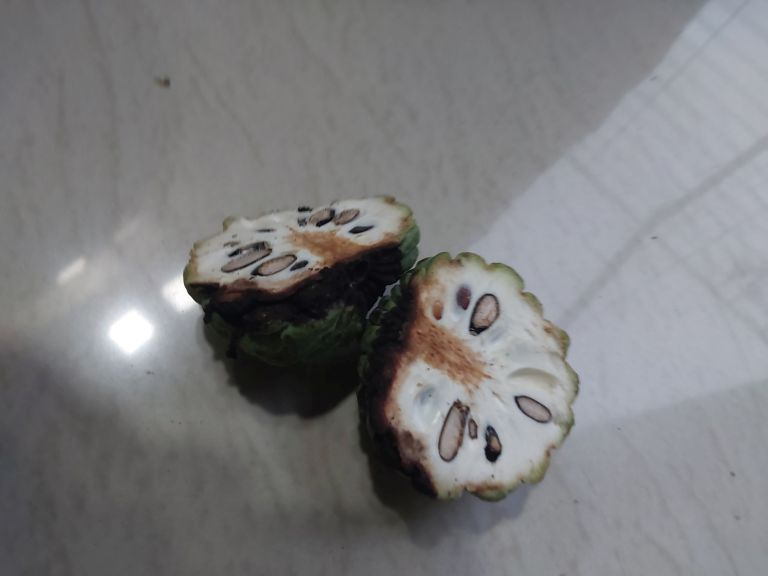
Disease label: Diplodia Rot